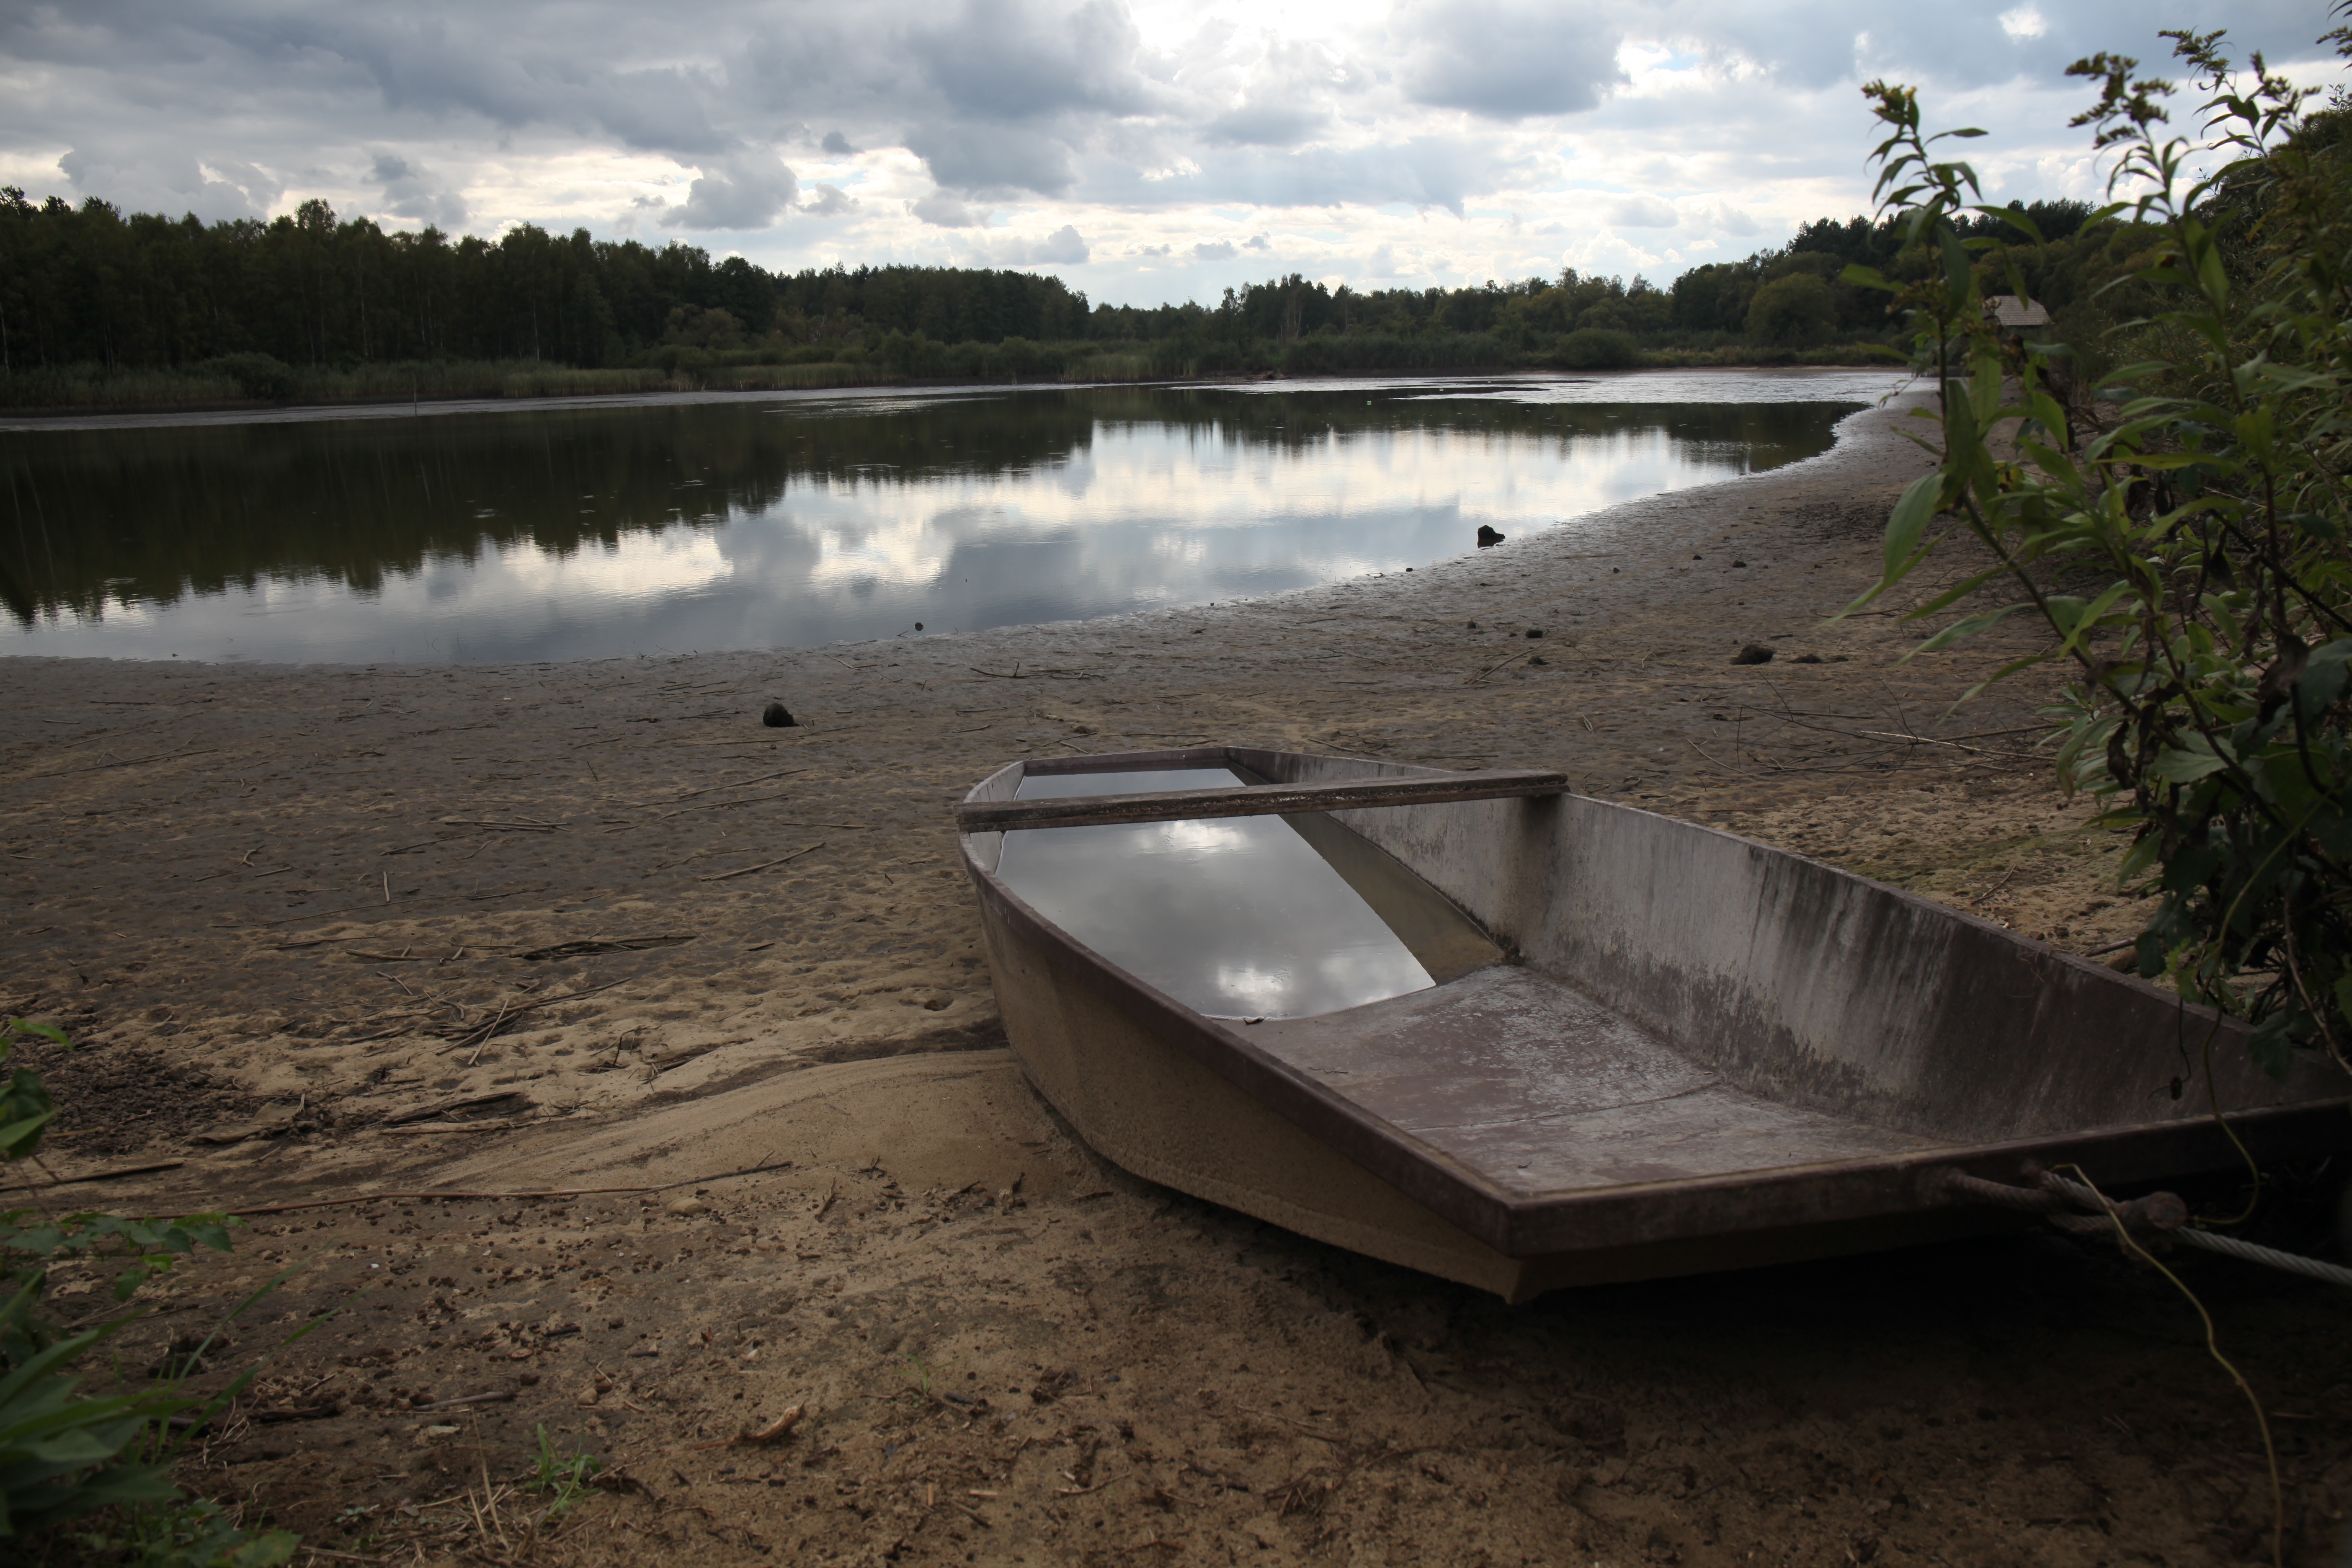
beach, landscape, tree, water, nature, sand, cloud, sky, boat, lake, river, ship, pond, reflection, blue, rest, reservoir, tourism, wetland, loch, the pier, water resources